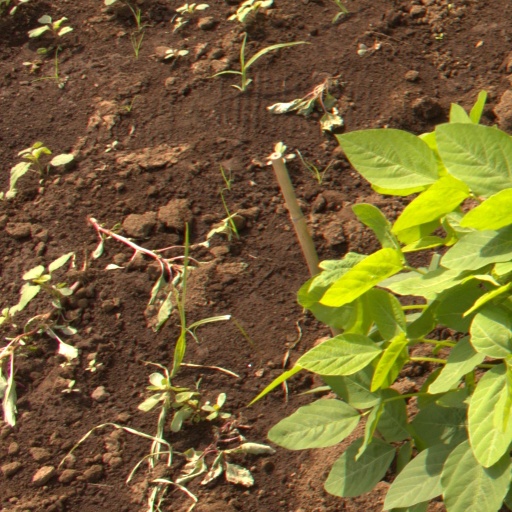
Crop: soybean